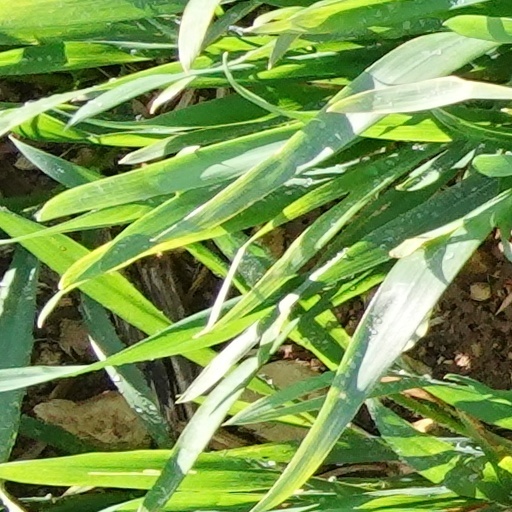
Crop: wheat